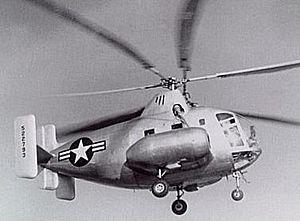
La Kellett Autogiro Corporation est une société de construction aéronautique américaine fondée en 1929 et basée à Philadelphie en Pennsylvanie, société tirant son nom de ses fondateurs W. Wallace et Roderick G Kellett et spécialisés dans la construction d'autogyres.
Ceci est la liste des hélicoptères militaires utilisés par les forces armées des États-Unis. La liste inclut également les projets et prototypes d'hélicoptères conçus pour l’armée américaine. La liste est triable en fonction de plusieurs critères.